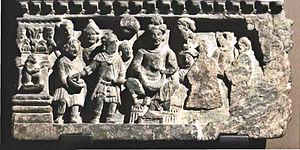
Barlaam et Josaphat ou Joasaph est une version christianisée de la « Vie du Bodhisattva » un récit bouddhiste en sanskrit.
Yuz Asaf est le nom attribué par la tradition ahmadie à un saint homme enterré en Inde dans un tombeau à Srinagar.